Tomas Delininkaitis

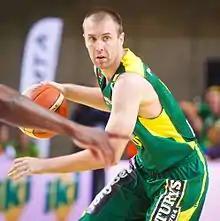
Delininkaitis with Lithuanian national team

Tomas Delininkaitis (born 11 June 1982) is a Lithuanian former professional basketball player. He was a member of the Lithuanian national basketball team at the 2010 FIBA World Championship. He is a 1.90 m (6 ft 2 in) tall combo guard.